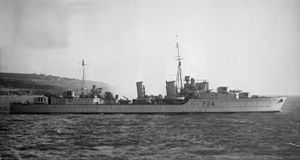
Psilanderaffæren / Beslaglæggelsen / Torsdag den 20. juni / Klokken 09.00
Den britiske Tribal-klasse destroyer HMS Maori, en af destroyerene i Skálafjørður.
Psilanderaffæren var en episode, der indtraf i Skálafjørður nær Tórshavn på Færøerne under 2. verdenskrig den 20. juni 1940, hvor de fire svenske destroyere HMS Psilander, HMS Puke, HMS Romulus og HMS Remus blev tilbageholdt af Royal Navy. På dette tidspunkt var Danmark besat af Tyskland og England havde besat Færøerne. Tilbageholdelsen fandt sted, da briterne frygtede, at Tysklands Kriegsmarine ville beslaglægge dem og tage dem i tysk tjeneste, når de forlod Nordsøen.